Metropolitan Opera House (39th Street)

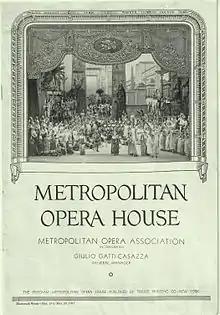
Metropolitan Opera House program cover depicting the Proscenium arch in 1935

The Metropolitan Opera House, also known as the Old Metropolitan Opera House and Old Met, was an opera house located at 1411 Broadway in Manhattan, New York City. Opened in 1883 and demolished in 1967, it was the first home of the Metropolitan Opera.